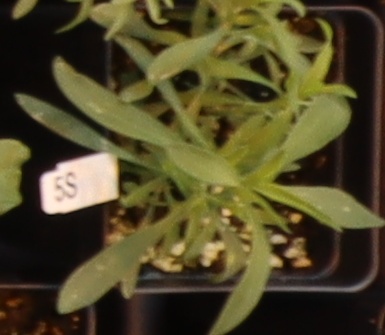
Label: Kochia